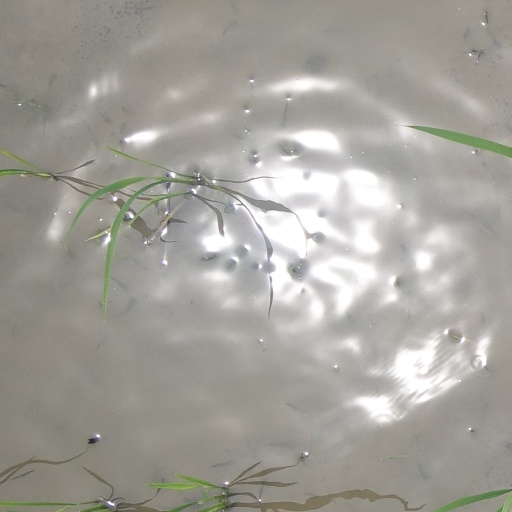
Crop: rice